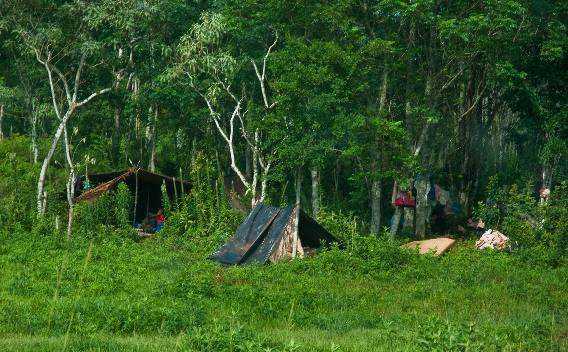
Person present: No